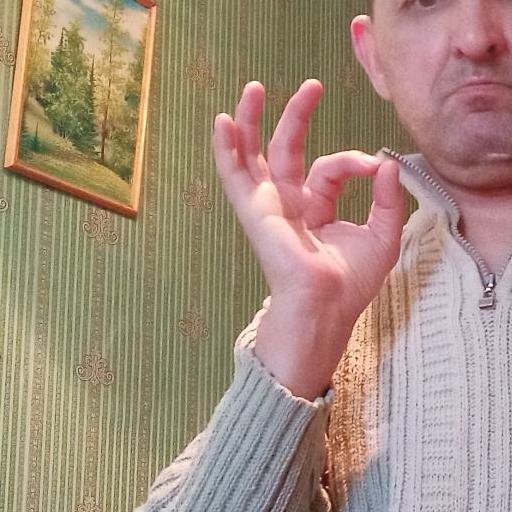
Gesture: ok